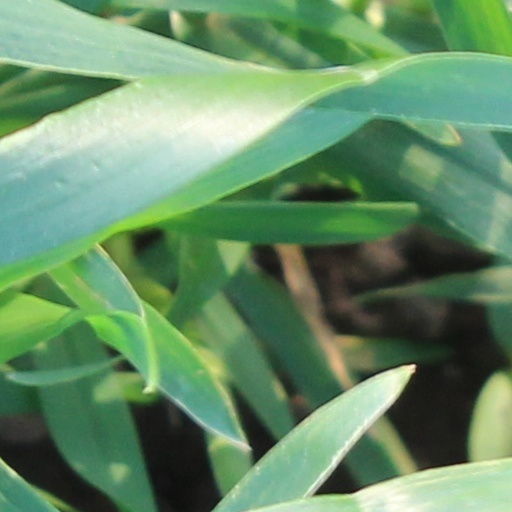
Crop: wheat